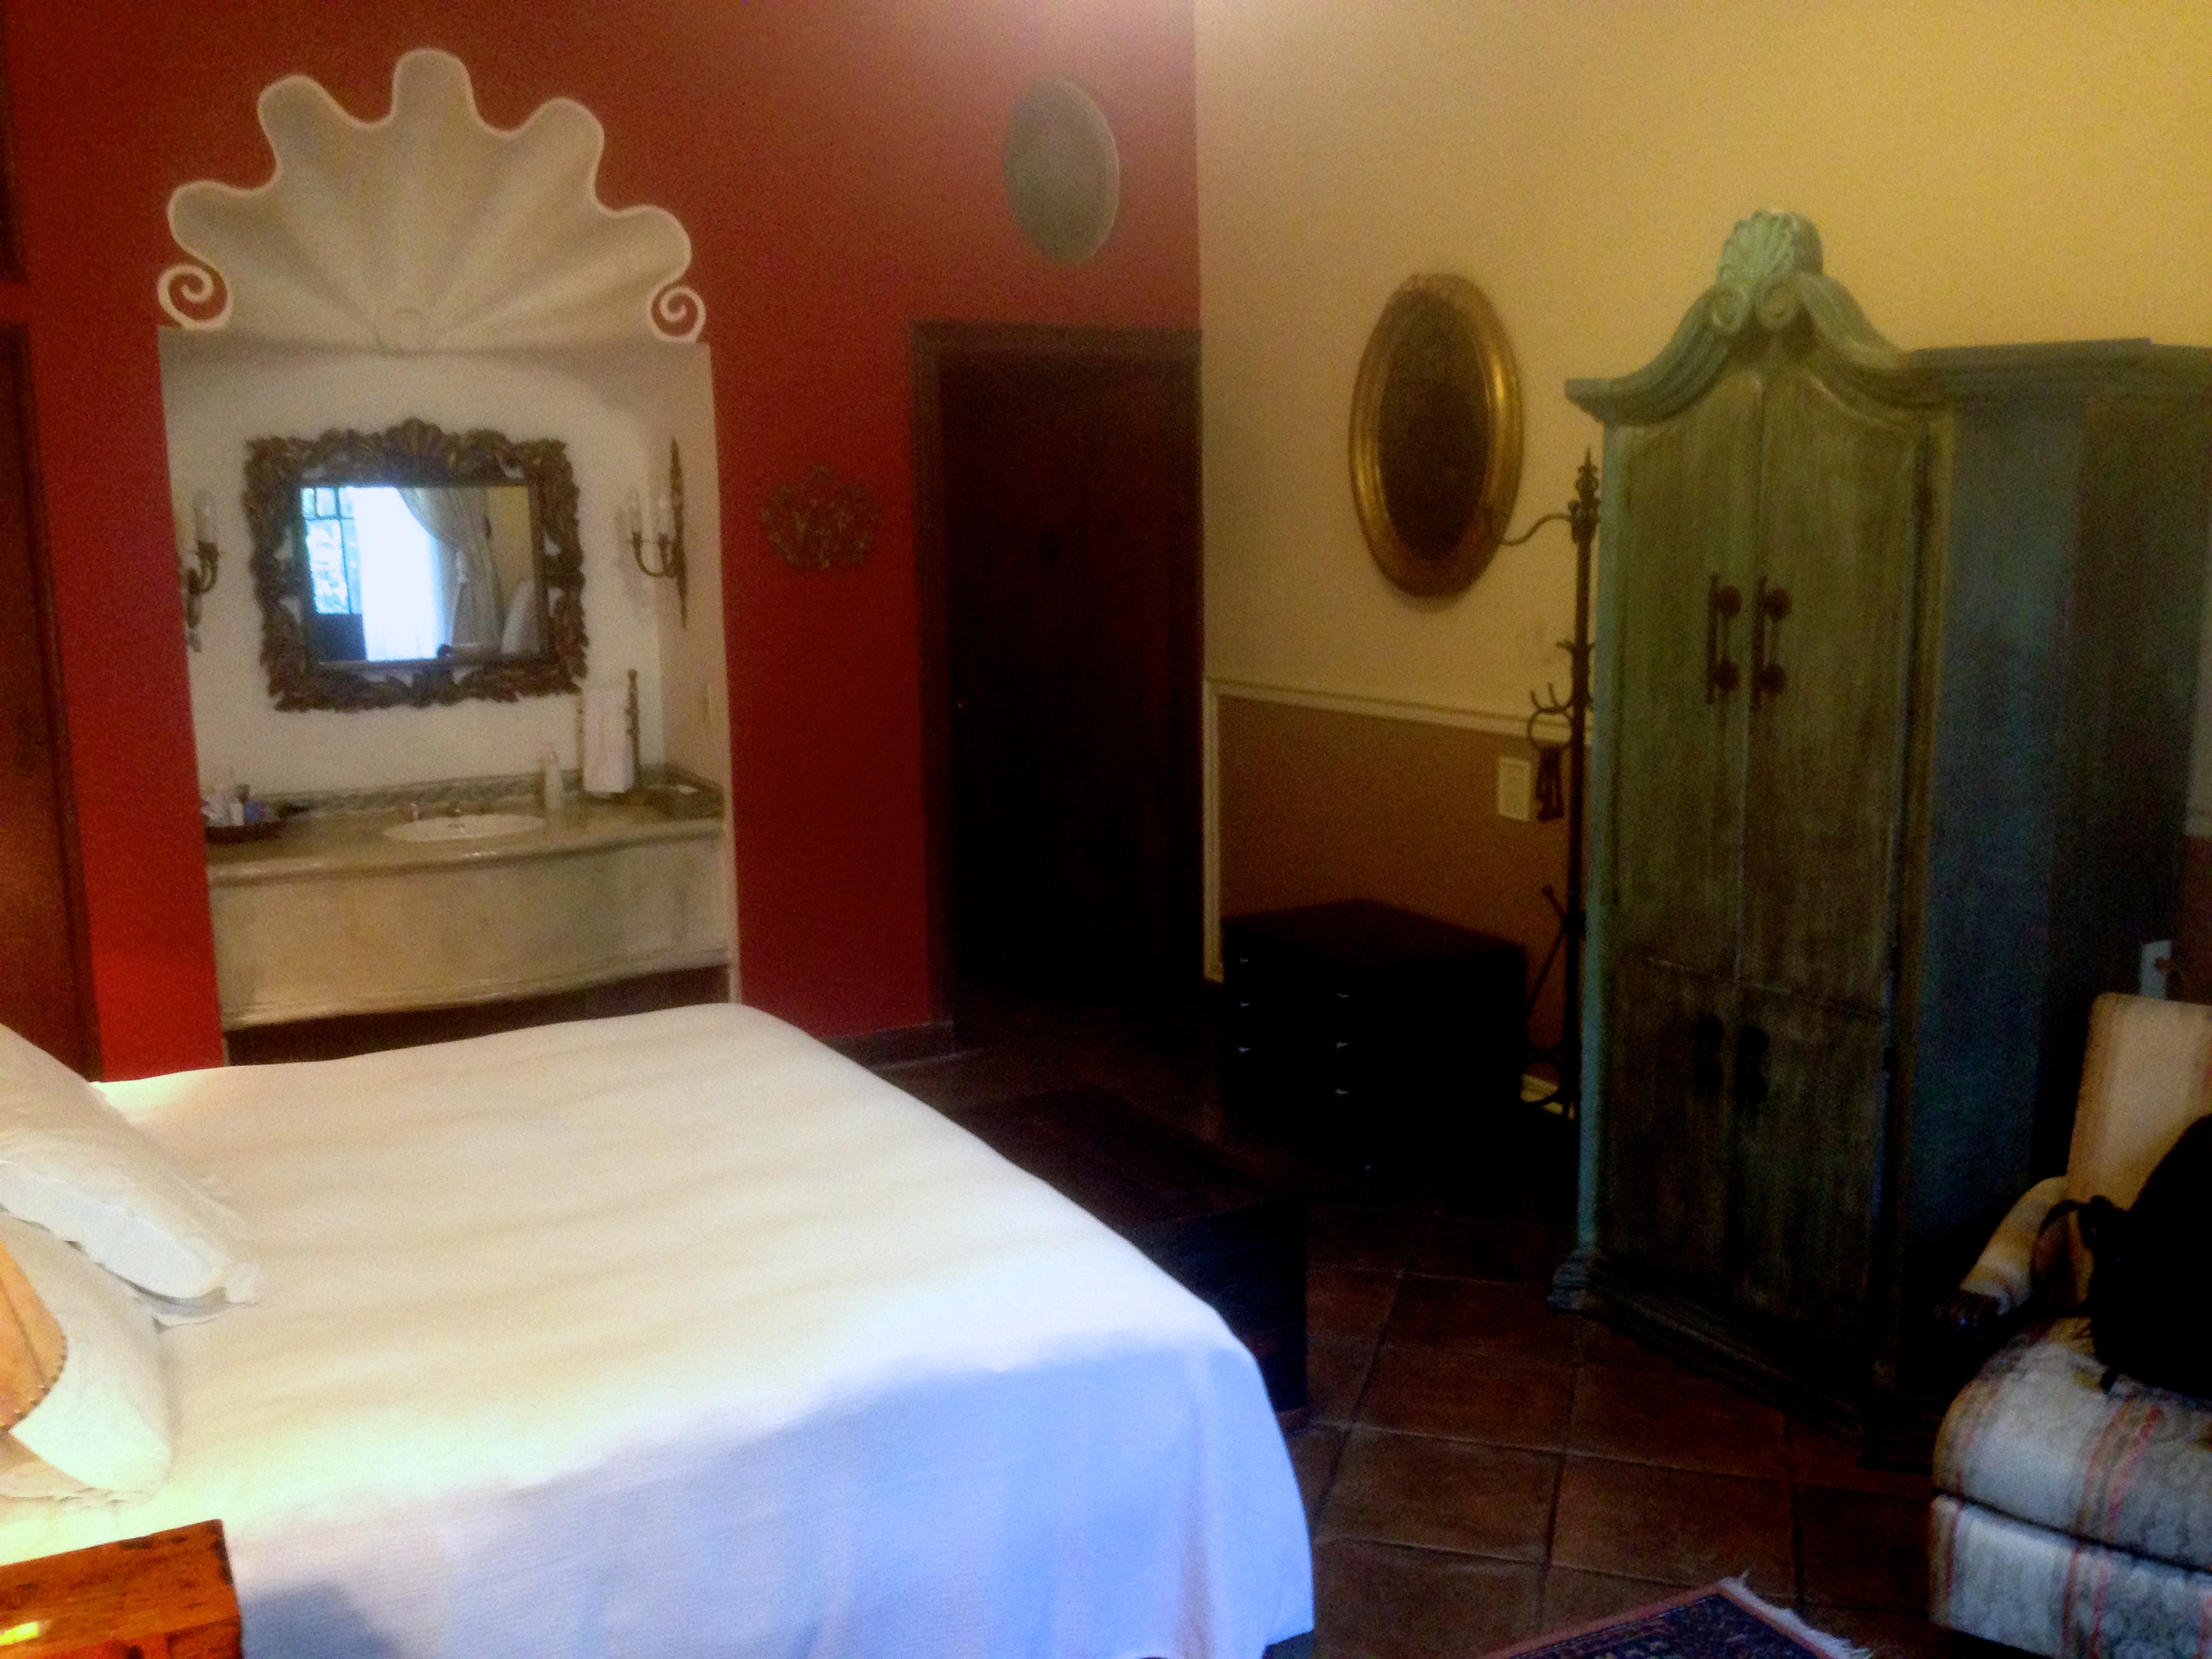
villa, house, building, cottage, property, room, bedroom, apartment, estate, suite